Sam Waterston

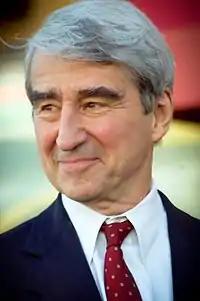
Waterston receiving the star on the Hollywood Walk of Fame in 2010

In 1984, Waterston played American journalist Sydney Schanberg in the British drama "The Killing Fields", opposite Haing S. Ngor and John Malkovich. For his performance, Waterston received an Academy Award for Best Actor nomination. Waterston reunited with Woody Allen playing David, a romantic interest for Dianne Wiest and Mia Farrow in "Hannah and Her Sisters" (1986), Peter in "September" (1987), and Ben, a rabbi who is losing his eyesight "Crimes and Misdemeanors" (1989). He also took a supporting role in the coming of age film "The Man in the Moon" (1991) starring Reese Witherspoon in her feature film debut, the John Waters satirical black comedy film "Serial Mom" (1994) and played President Abraham Lincoln in the miniseries "Lincoln" (1988).